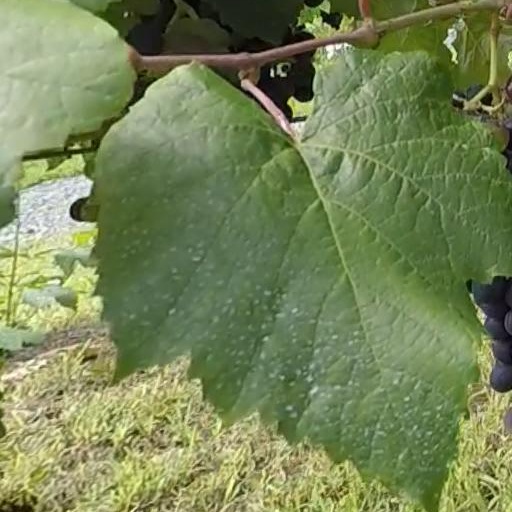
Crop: grape